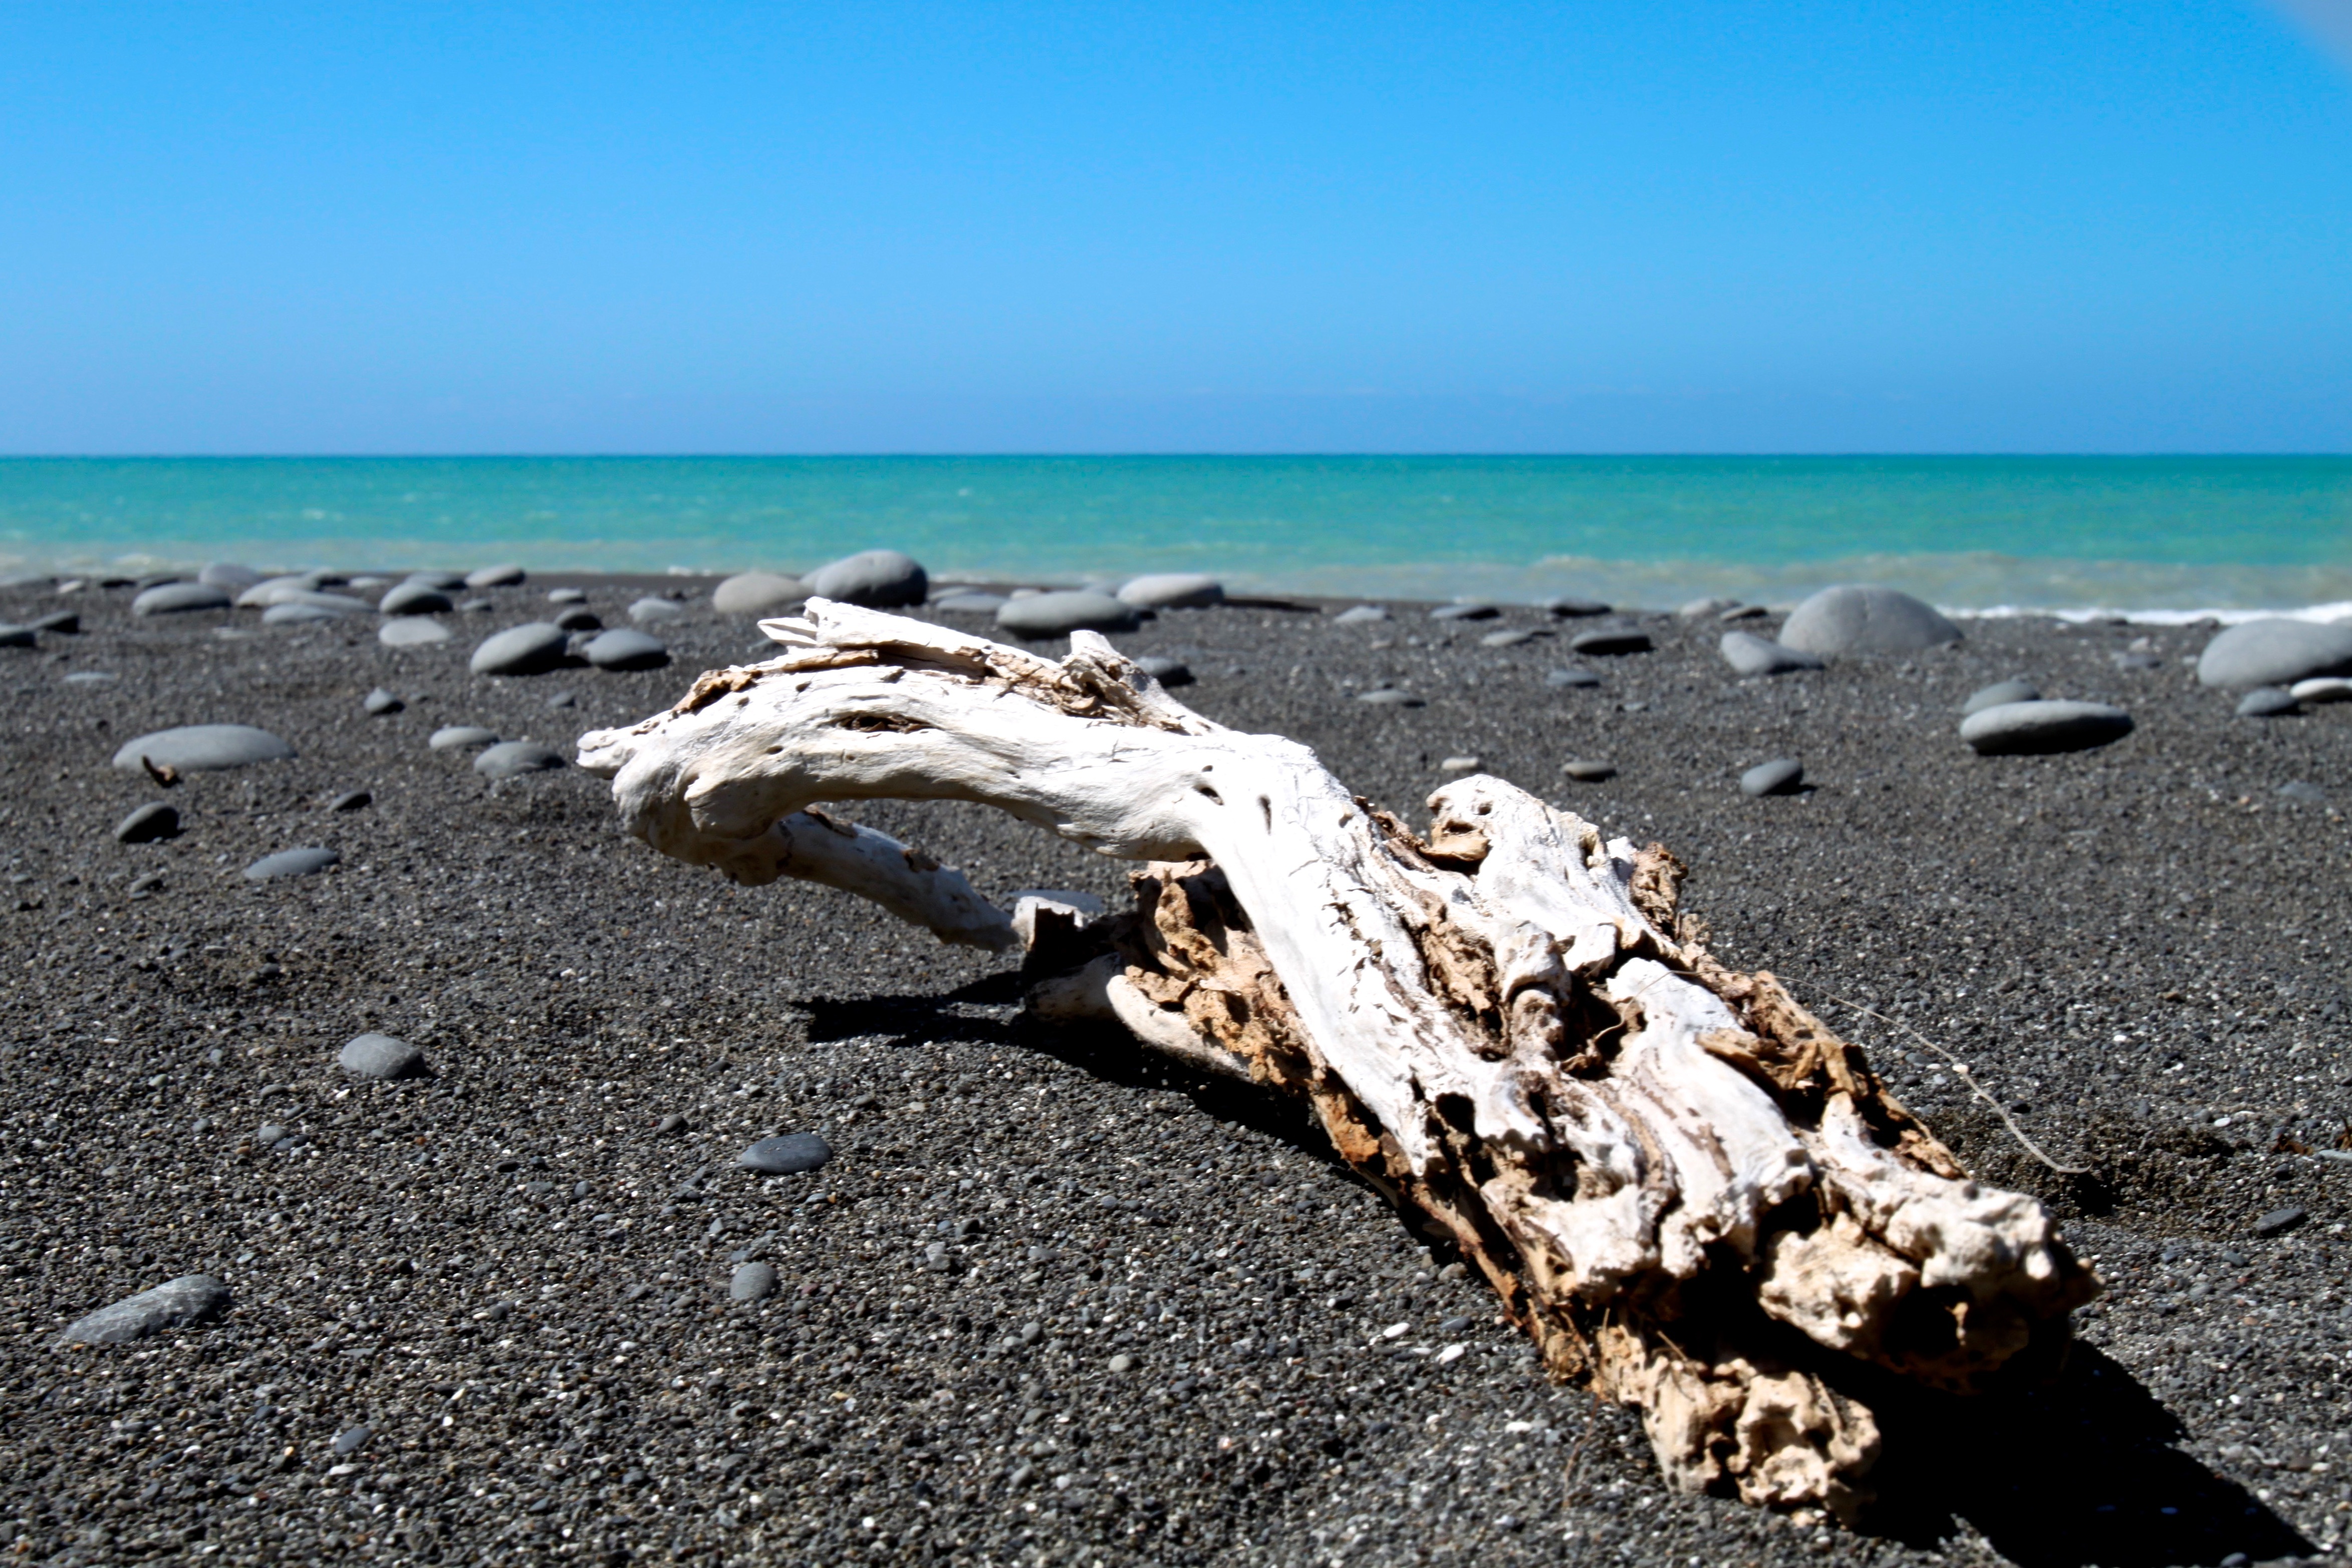
beach, landscape, sea, coast, water, nature, sand, rock, ocean, horizon, sky, shore, wave, formation, terrain, material, cape, stick